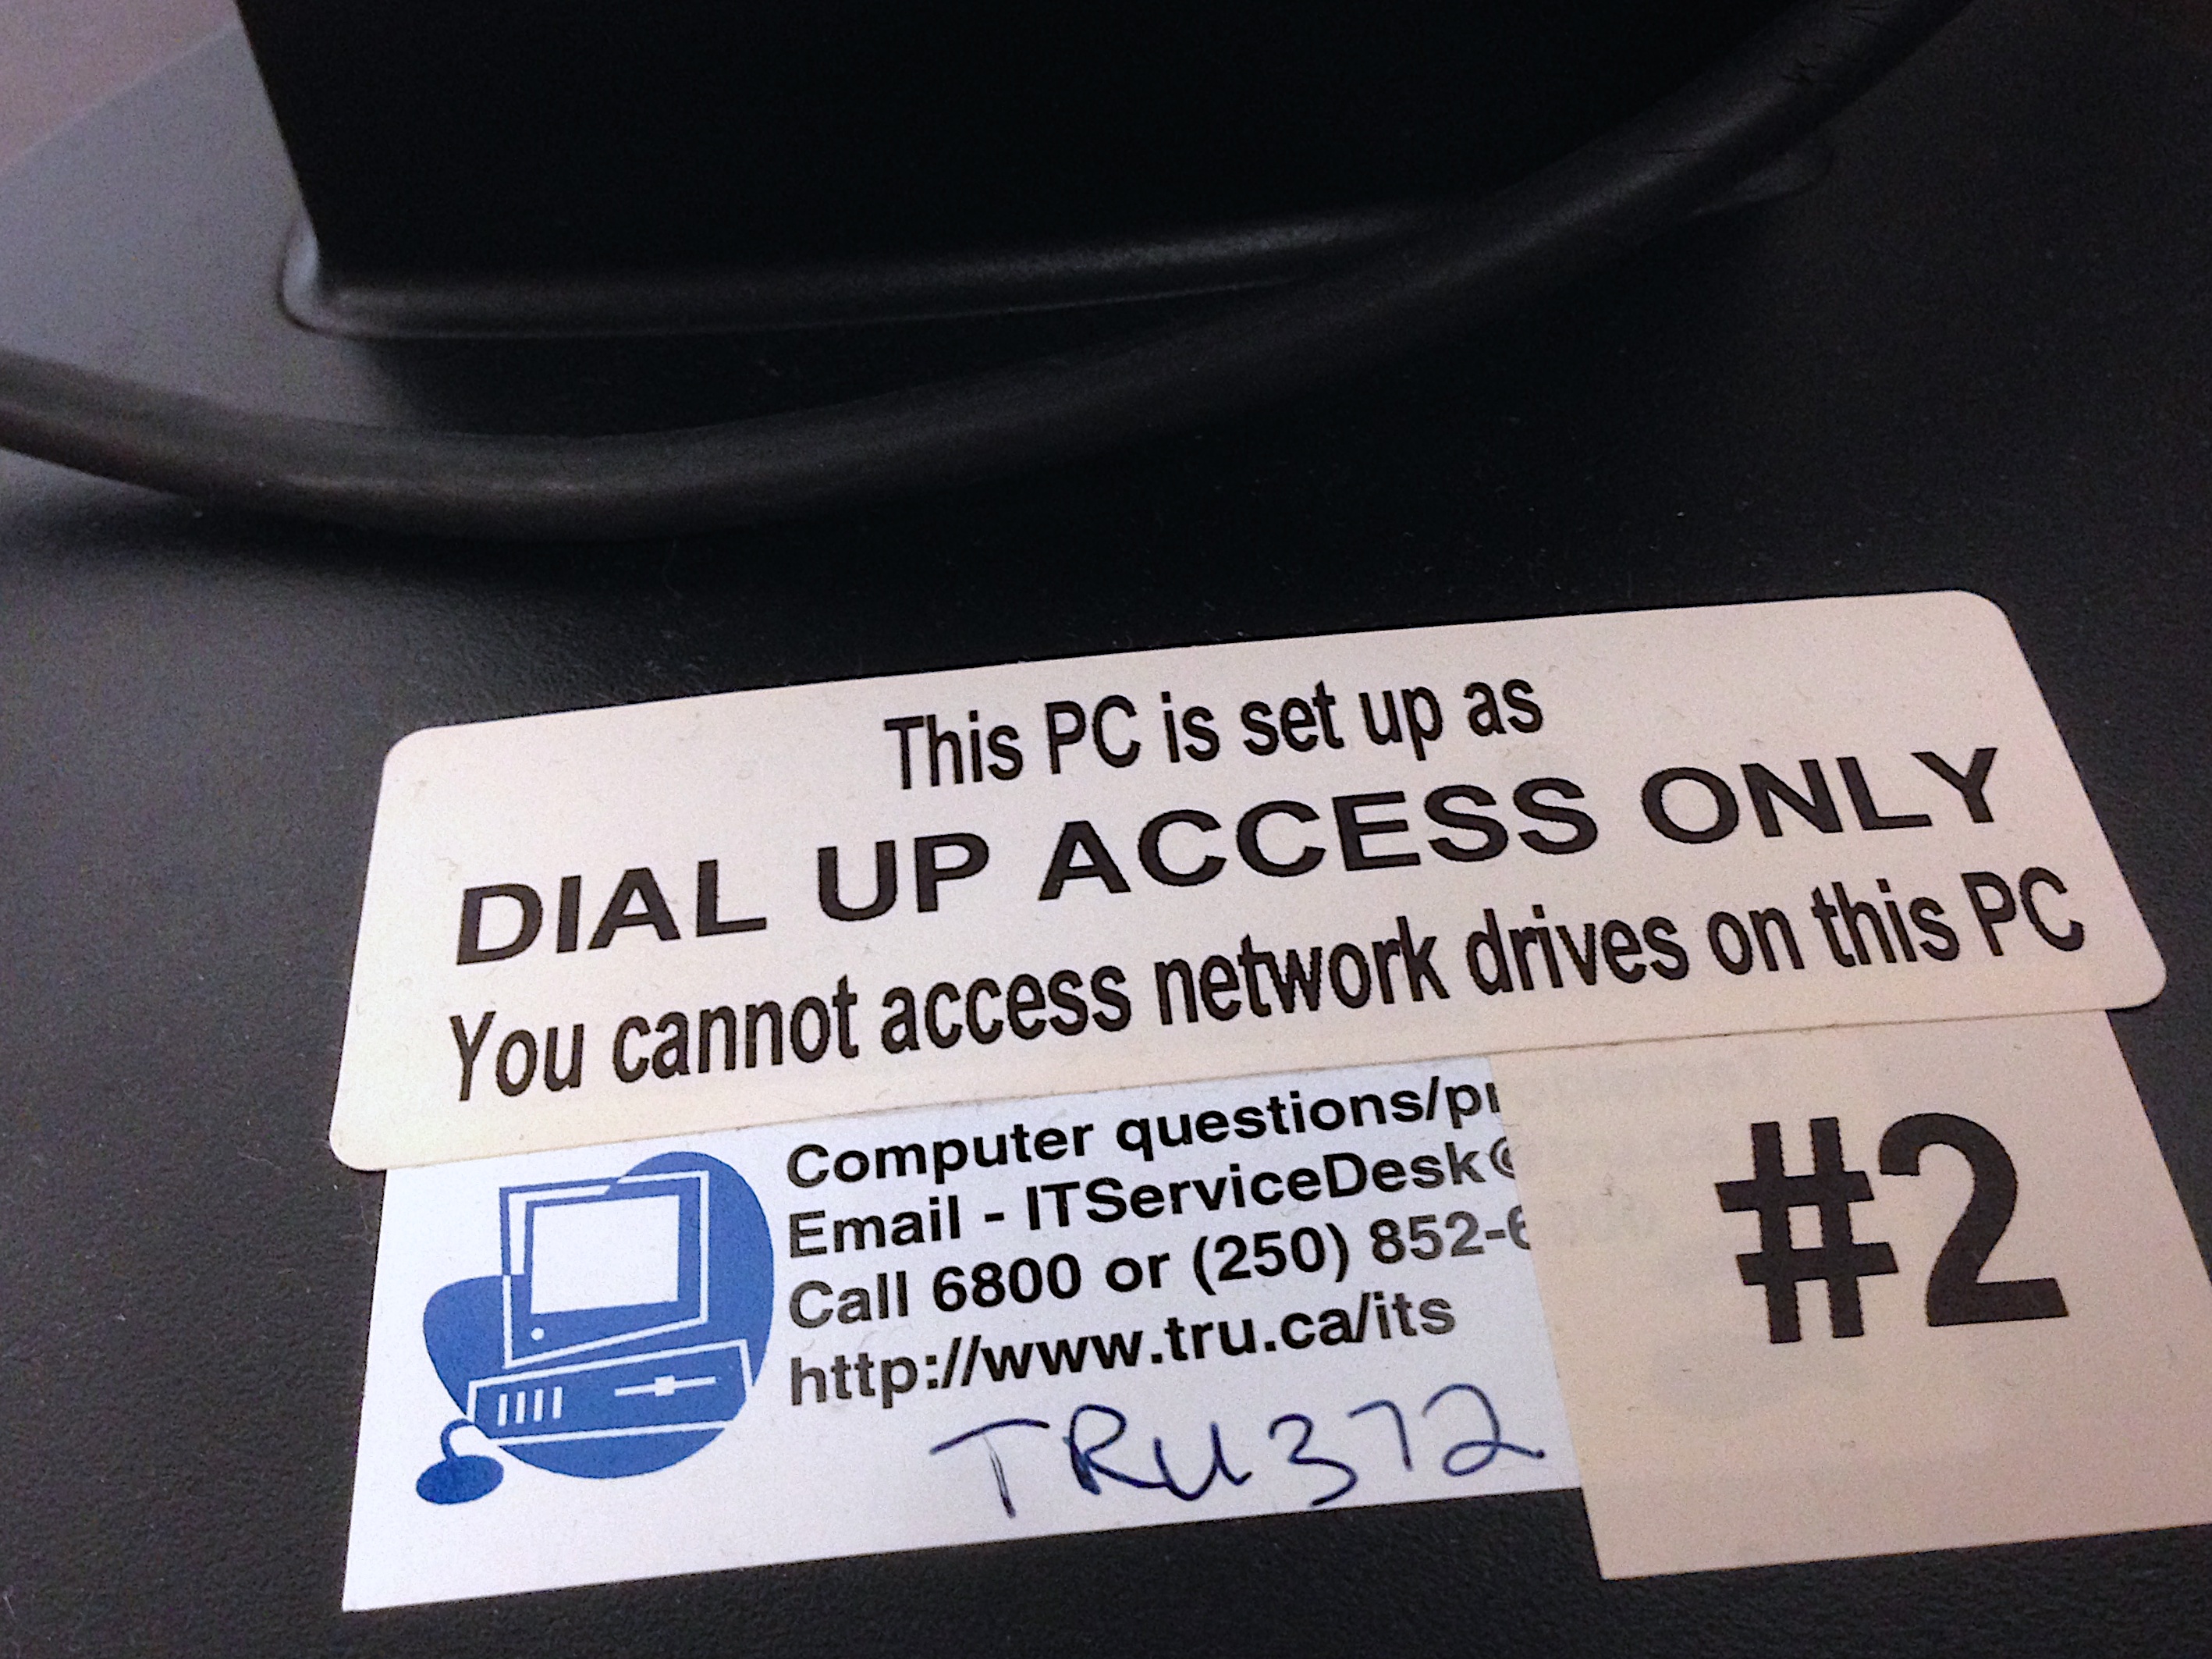
technology, number, sign, gadget, signage, mobile phone, label, brand, font, shape, automotive exterior, personal computer hardware, vehicle registration plate